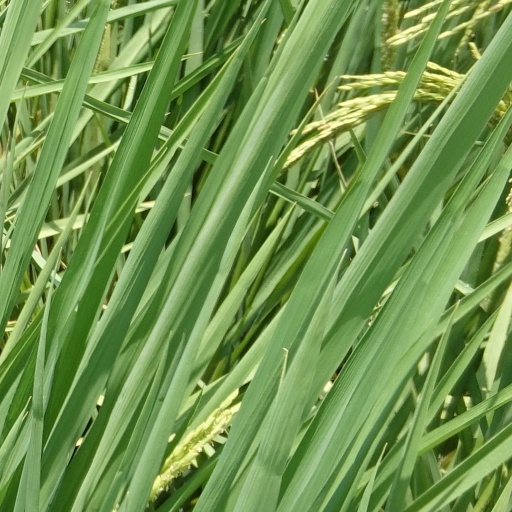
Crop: rice